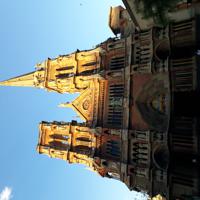
Weather: sun or clear